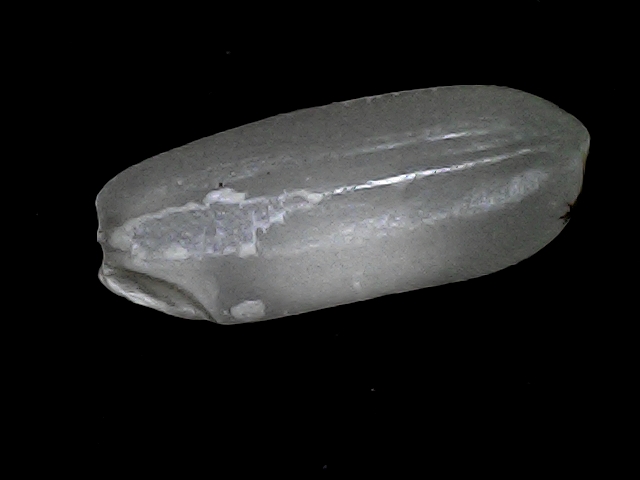
Rice variety: BRRI74